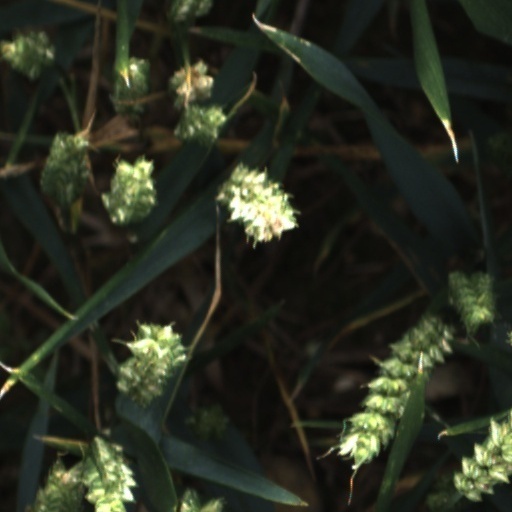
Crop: wheat